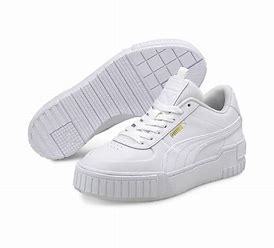
Brand: Puma
Model: Cali Sport